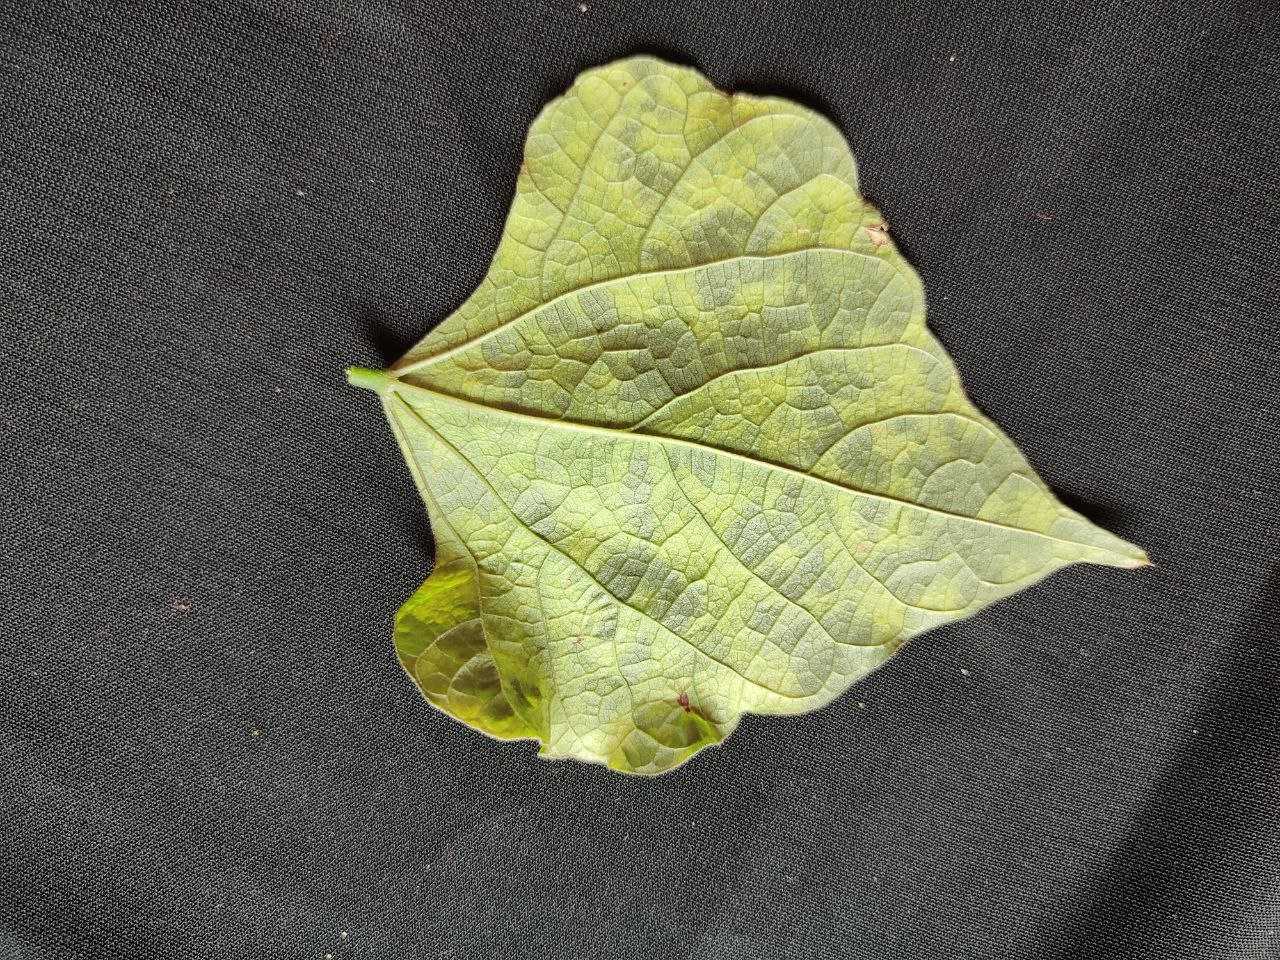
Crop: bean
Leaf condition: Mosaic Virus